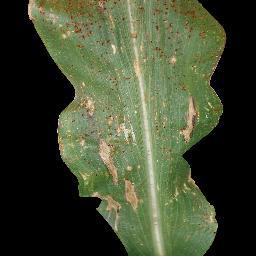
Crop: corn
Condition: (maize)_common_rust